Floyd Farland - Citizen of the Future

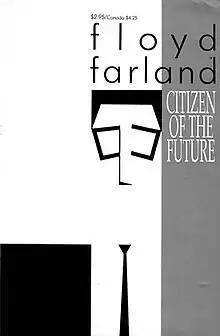
The cover for "Floyd Farland - Citizen of the Future", art by Chris Ware.

Floyd Farland - Citizen of the Future is a creator-owned satirical graphic novel written and drawn by Chris Ware, and published by Eclipse Comics in 1987. It was a reworking of strips Ware created as art director for student newspaper "The Daily Texan", and his first nationally published work. The story revolves around Floyd Farland, a citizen in an Orwellian state who is such a conformist his own government believes him to be a fearsome subversive. Ware has since dismissed the story as juvenilia.